Marion Colored High School

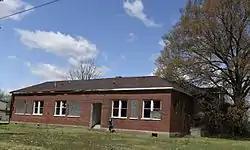

The Marion Colored High School, also known as the Phelix School, is a former segregated public school, and a historic school building located at the northwest corner of Arkansas Highway 77 and Gannt Street in Sunset, Arkansas, United States.